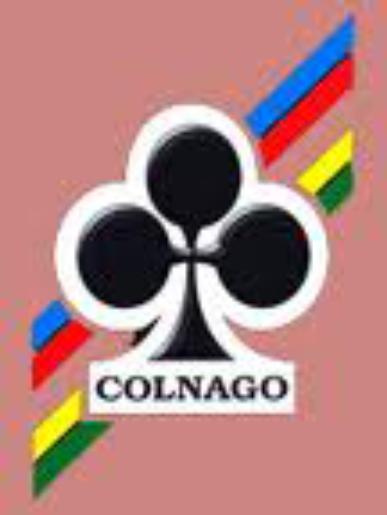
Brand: Colnago
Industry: Transportation